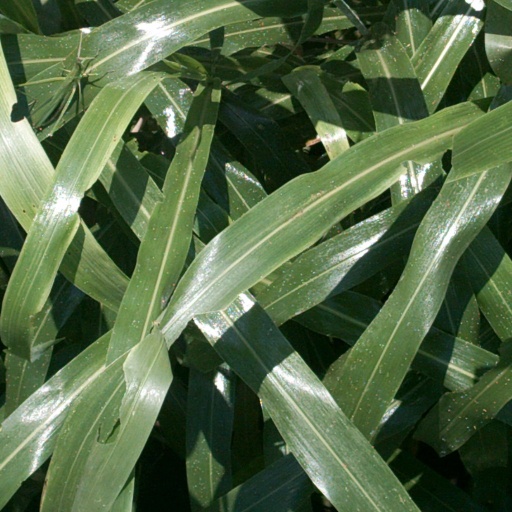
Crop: sorghum